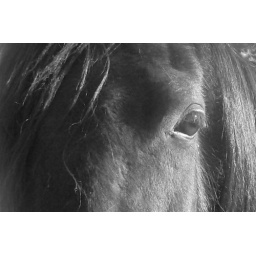
This is a horse at the barn named faith, this picture is in black and white, though clearly she is a black horse